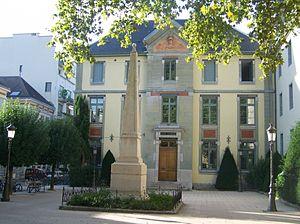
Vue sur l'entrée d'origine du lycée Vaugelas à Chambéry en Savoie.
Chambéry est une commune française située dans le département de la Savoie en région Auvergne-Rhône-Alpes.